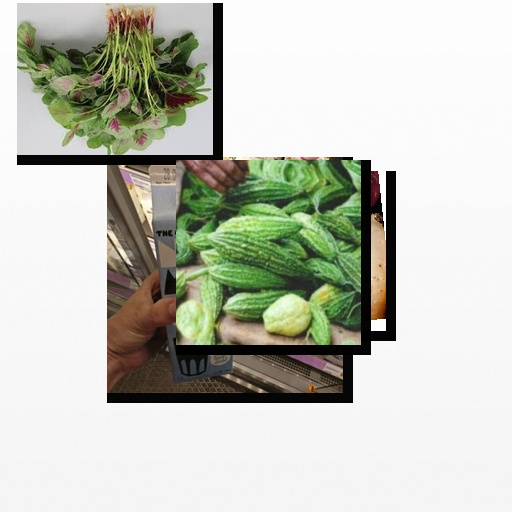
Food items: sweet_potato, amaranth, bitter_gourd, oat_milk